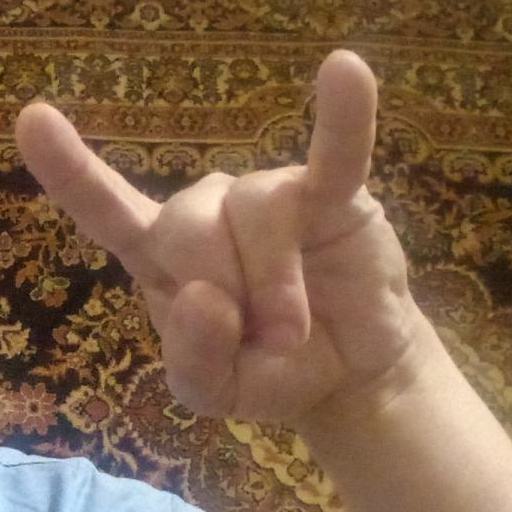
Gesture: rock